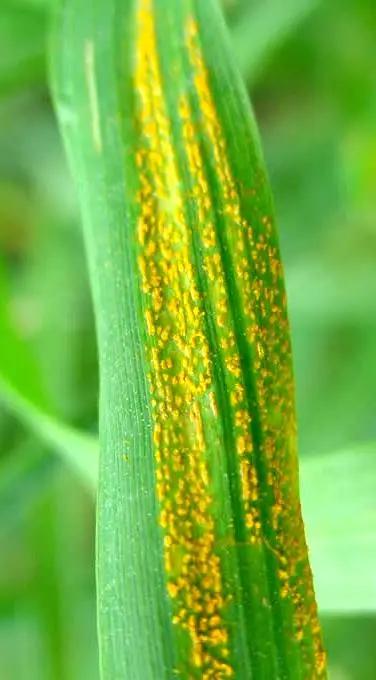
Plant: Wheat
Disease: wheat stripe rust